Georgia Tech Library

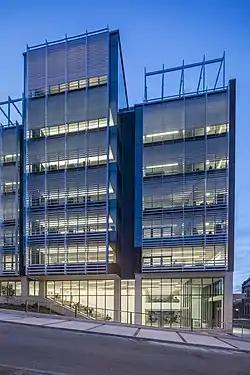
Crosland Tower at night

The Georgia Tech Library is an academic library that serves the needs of students, faculty, and staff at the Georgia Institute of Technology. The library consists of the S. Price Gilbert Memorial Library and Dorothy M. Crosland Tower. In addition, the library is connected to and manages the Clough Undergraduate Learning Commons.